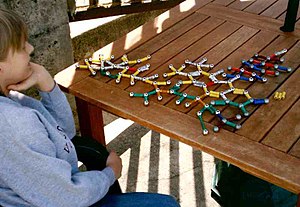
Aspergers syndrom
Mennesker med Aspergers syndrom viser ofte intense interesser, såsom denne drengs fascination af molekylestrukturer.
Aspergers syndrom, eller blot Aspergers, er en diagnose inden for autismespektrum-forstyrrelser, som er karakteriseret ved betydelige vanskeligheder med social interaktion og nonverbal kommunikation, kombineret med begrænsede og/eller gentagelsesprægede adfærdsmønstre og interesser. Diagnosen adskiller sig fra andre forstyrrelser på autismespektret ved, at den oftest ikke forstyrrer den sproglige og kognitive udvikling, selvom deres sprogbrug kan inkludere betydelige anormaliteter. Selvom det ikke er nødvendigt til diagnosticering, er fysisk klodsethed og atypisk sprogbrug ofte rapporteret som ledsagende symptom for syndromet.